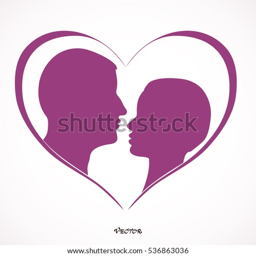
a silhouette of a couple , man and woman silhouette in heart shape , icon isolated on white background